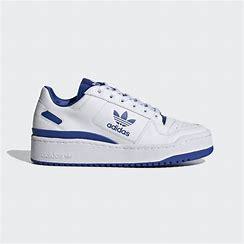
Brand: Adidas
Model: Forum Bold